Modesta Ávila

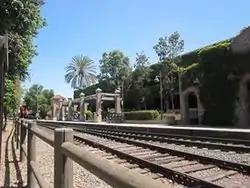
San Juan Capistrano Station in modern times; Ávila's ghost is said to still walk the tracks

Today, Ávila is considered to be an important figure in local legend and has been cited as a "folklore heroine" for Latinos in the county. The San Juan Capistrano Historical Society unveiled a plaque in the town commemorating her and her place in history. Mary P. Nolan, executive director of the Central Orange County YWCA, included Avila among 30 prominent "women of courage" in Orange County's history.